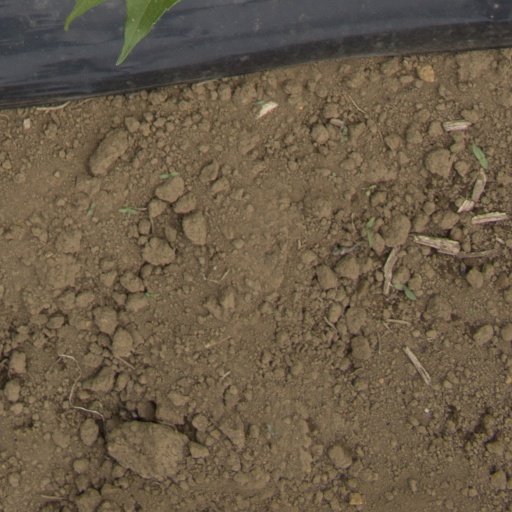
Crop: Jerusalem artichoke